Kurt Kretschmann

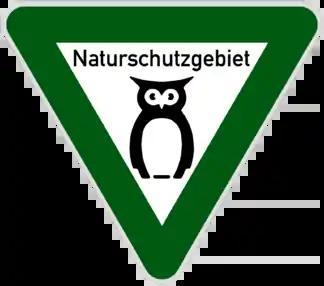
After German reunification Nature Conservation zones in what had been West Germany were identified (as in what had previously been East Germany) with a modified version of the Long-eared owl silhouette, designed and first used for the purpose by Kurt Kretschmann back in 1950. This was highlighted by some commentators as a (regrettably rare) case where eastern custom won out over western custom in the newly reunified Germany.

Early in 1946 Kretschmann joined the Communist Party. His part of what had been Germany was now designated the Soviet occupation zone. In April 1946, across the entire zone, the contentious merger of the KPD and more moderately left-wing SPD prepared the ground for a return to one-party rule. Kretschmann was one of many former communists who lost little time in signing their membership across to the resulting Socialist Unity Party (SED / "Sozialistische Einheitspartei Deutschlands"), although the focus of his future career would lie outside mainstream politics. In October 1949 the Soviet occupation zone was superseded by the Soviet sponsored German Democratic Republic. Forty years later, in November 1989, protestors beached the Berlin Wall and it became apparent that the Soviet army had no instructions to apply force to crushing the rising tide of anti-government discontent in East Germany. A succession of political developments took place culminating with German reunification, formally in October 1990. Through this time and beyond it Kretschmann's political loyalty stood firm. When the old East German SED (party) sought to reinvent itself for a multi-party future as the Party of Democratic Socialism (PDS) Kretschmann stayed with it. He died just four days after the PDS in turn had dissolved itself to be replaced by a "new" party, "The Left" (""Die Linke"").